Gould Lake Conservation Area

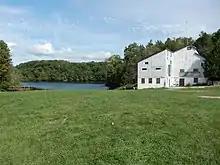
Picnic area and barn. The barn is the focus for outdoor education programming.

The conservation area lies just north of the bedrock scarp that denotes the boundary between the Canadian Shield of the Frontenac Axis with its Precambrian bedrock and the Paleozoic Ordovician formations to the south. The bedrock was significantly eroded by the glaciers of the Late Wisconsinan age.